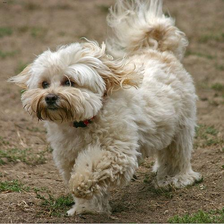
Species: dog
Breed: havanese